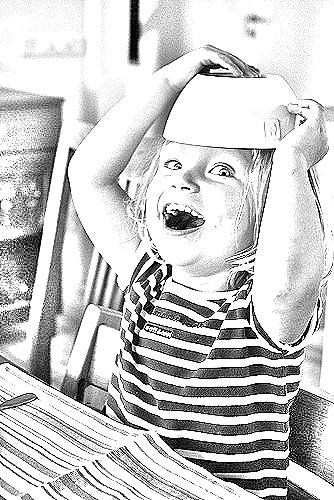
Portrait style: Sketch Portrait